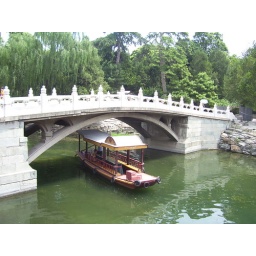
Nice boat under the bridge